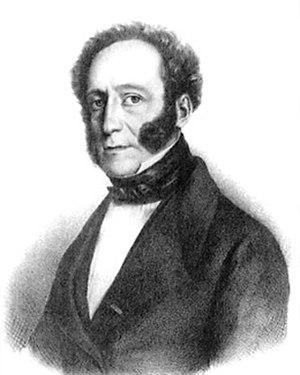
Bartolomeo Panizza est un anatomiste italien originaire de Vicence. Initialement diplômé en Chirurgie à Padoue, il poursuit ses études à Bologne et Pavie. À la suite de quoi, il est devient professeur à l'Université de Pavie en 1809 et commence à travailler avec Antonio Scarpa.